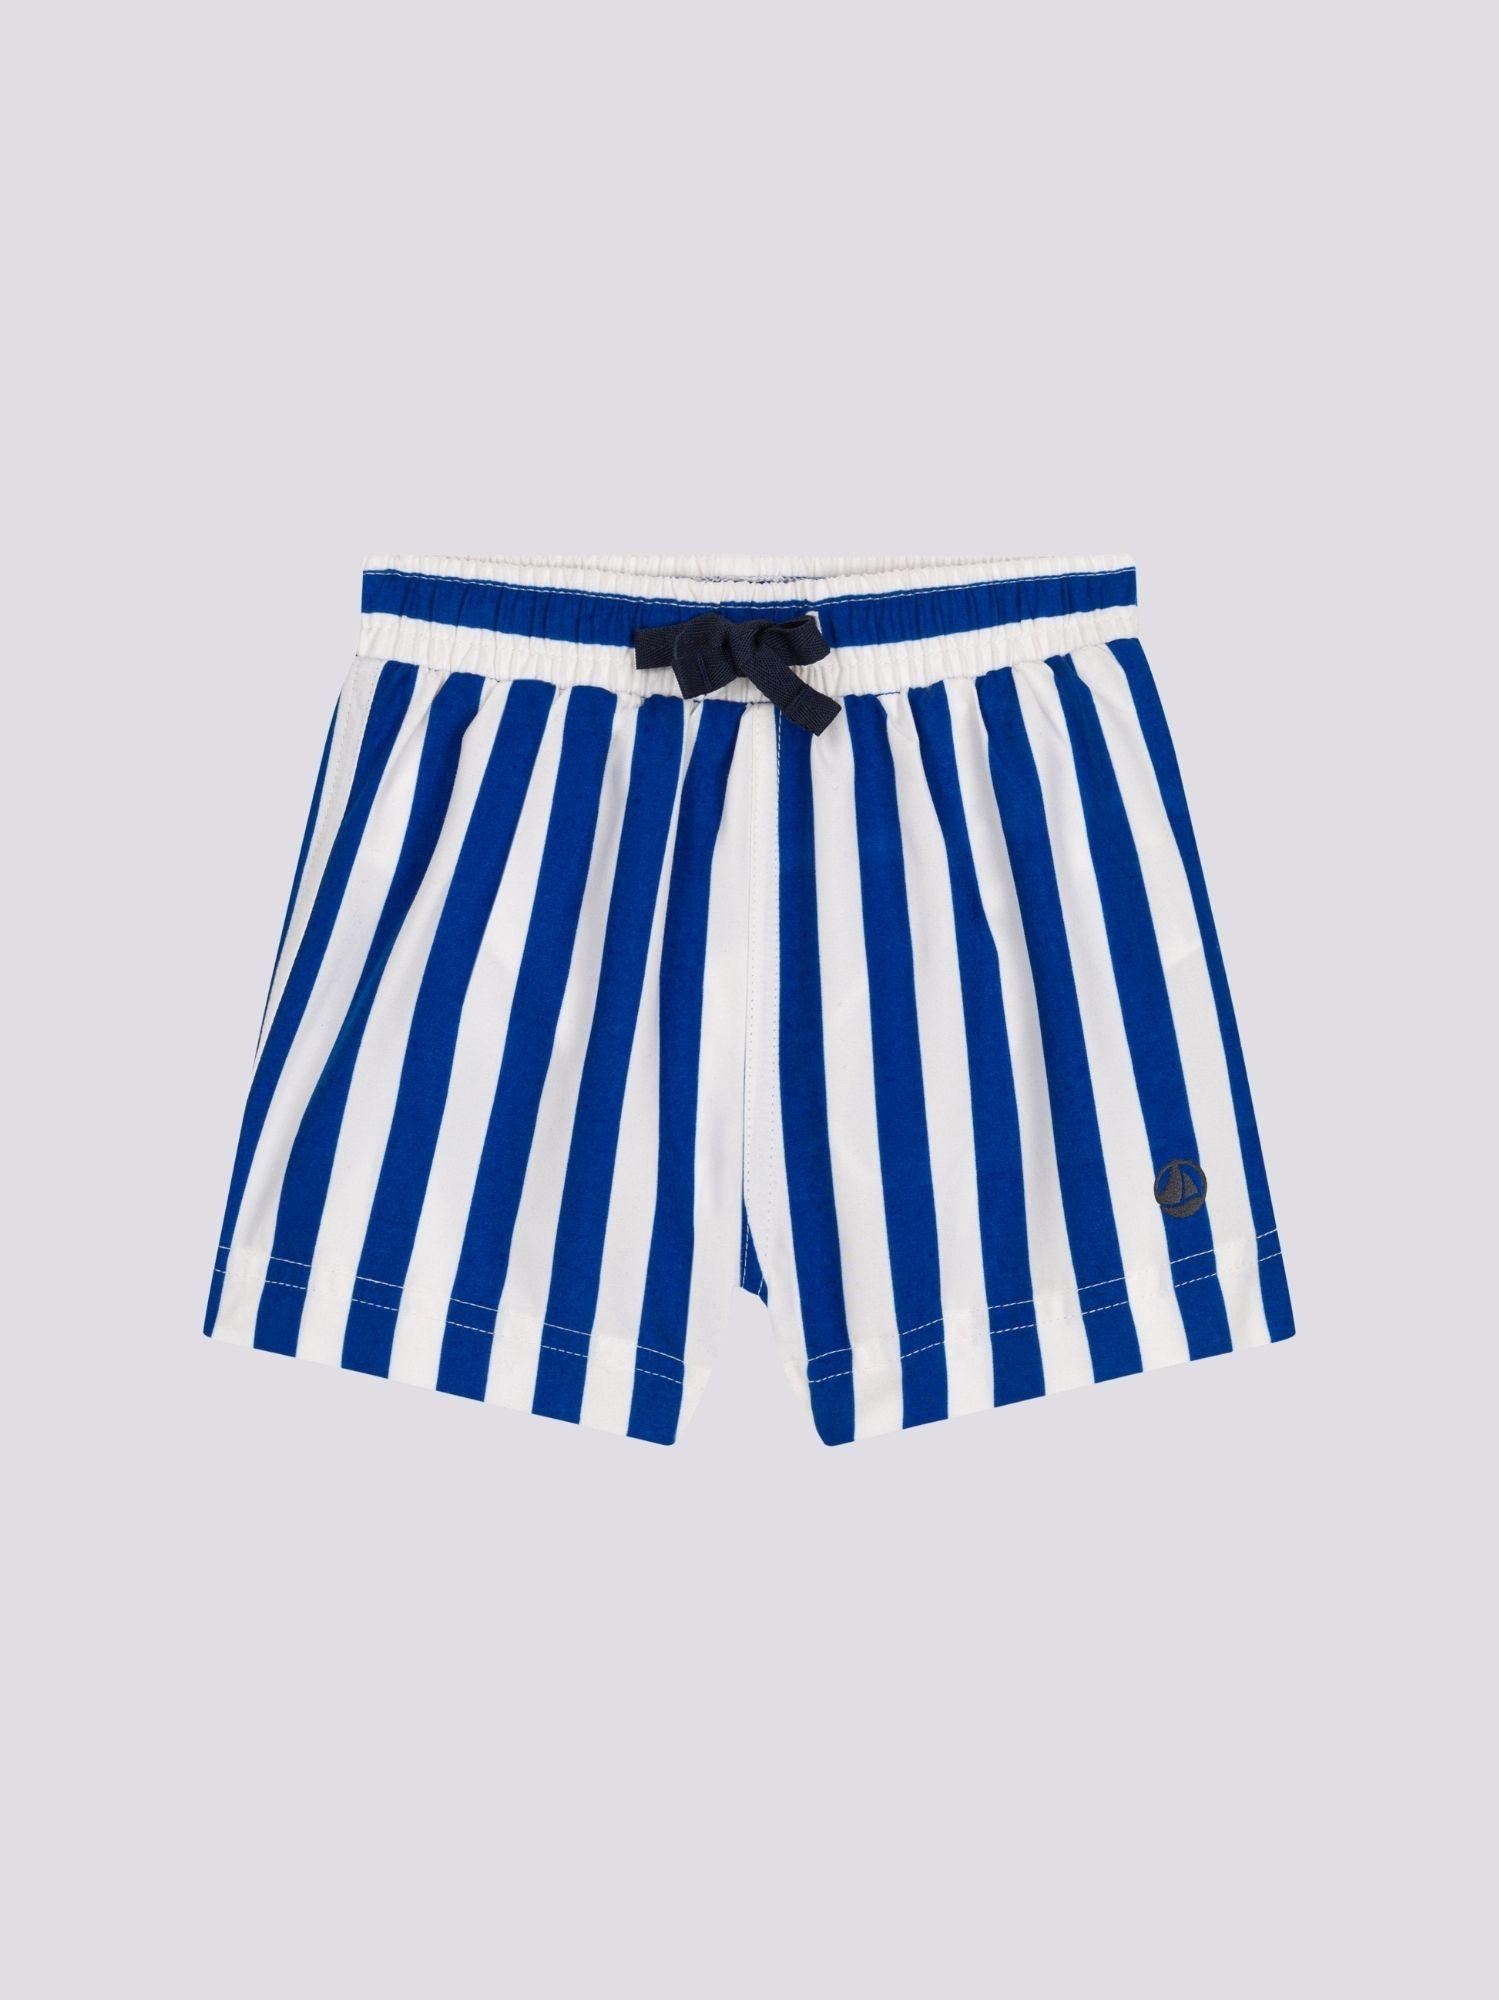
SHORTS DA BAGNO A RIGHE BLU BEBÈ
Brand: Petit Bateau
Shorts in materiale riciclato per bebè con righe verticali grafiche, perfette per l'estate. Vita elasticizzata, molto facile da infilare per i bagnetti del bebè. Un affare di famiglia: queste righe sono disponibili anche in versione bambino! Composizione: 100%Poliestere Designer: Petit Bateau
Category: Apparel & Accessories > Clothing > Baby & Toddler Clothing > Baby & Toddler Swimwear > Swim Boxers